Ford Explorer

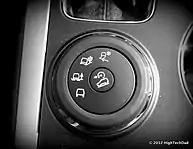
Ford Explorer On Demand

Ford unveiled the Explorer America concept vehicle at the 2008 North American International Auto Show. The concept design uses a unibody platform to reduce weight and improve driveability, migrating from the body-on-frame platform of the fourth generation Explorer. It has room for six passengers while improving fuel economy by 20 to 30 percent relative to the current V6 Explorer. The powertrain in the concept include a 2 L four-cylinder turbocharged direct injection "EcoBoost" gas engine with and of torque or a 3.5 L V6 version "EcoBoost" with and up to of torque.